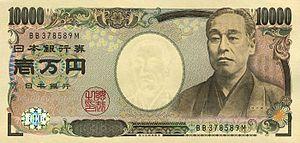
Billet de 10
Fukuzawa Yukichi est un penseur de l'ère Meiji. Auteur, écrivain, enseignant, traducteur, entrepreneur et théoricien politique japonais ayant créé l’université Keio, ses idées sur le gouvernement et les institutions sociales eurent une influence importante sur le Japon en pleine mutation de l’ère Meiji. Il est considéré comme l’un des fondateurs du Japon moderne.
Le yen est la monnaie officielle du Japon.